Stolpersteine in Sázava

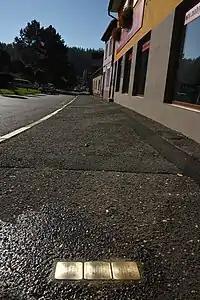
Stolpersteine in Sazava for family Justic

The Stolpersteine in Sázava lists the Stolpersteines in Sázava, Czech Republic. "Stolpersteine" is the German word for the memorial plates placed throughout Europe by German artist Gunter Demnig. They commemorate the fate of Nazi victims who were murdered, deported, exiled or driven to suicide. The "stolpersteine" in Sázava memorialize the three individuals who lived in the town who were deported and killed by the Nazi regime.